Constant Pierre

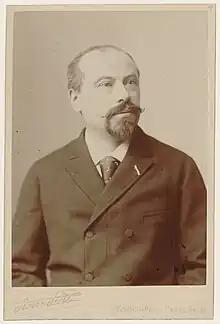
Constant Pierre in 1890, photographed by Pierre Petit

Constant Pierre (24 August 1855 – 12 February 1918) was a French musicologist.